Dharmapuri (film)

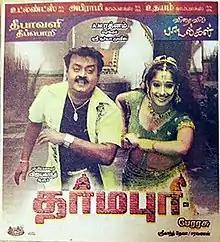
Theatrical release poster

Dharmapuri is a 2006 Indian Tamil-language action drama film written and directed by Perarasu and produced by A. M. Rathnam. It stars Vijayakanth and Raai Laxmi, while Manivannan, Raj Kapoor, Bobby, Vijayakumar, and M. S. Bhaskar play supporting roles. The songs were composed by Srikanth Deva.